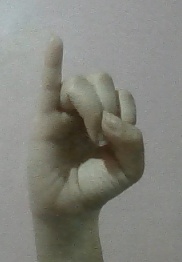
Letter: meem